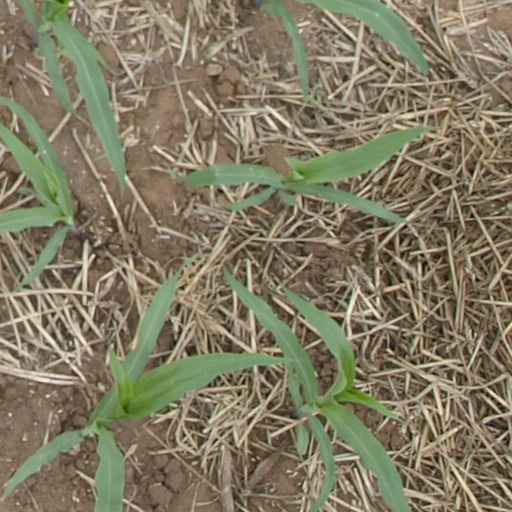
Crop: maize; corn